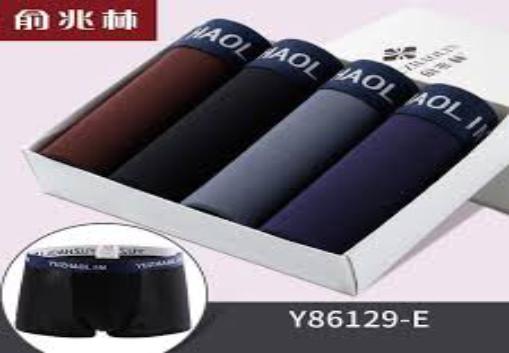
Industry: Clothes